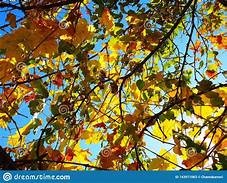
Label: grape